Saint-Martin-de-Bossenay

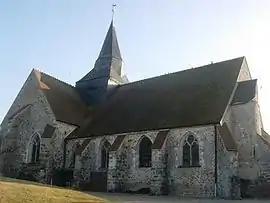
The church in Saint-Martin-de-Bossenay

Saint-Martin-de-Bossenay is a commune in the Aube department in north-central France.